Salten Kraftsamband

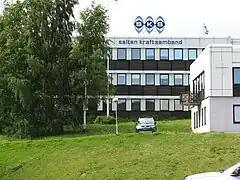
Head office in Fauske

The company is owned by Bodø Municipality (47.72%), Troms Kraft (20.35%), Fauske Municipality (12.83%), Nordkraft (8.86%), Sjøfossen Energi (6.92%) and Skjerstad Kraftlag (3.32%). DONG Energy bought its ownership from Elkem and Meløy Energi while Narvik Energi bought it from Skjerstad Kraftlag and Sørfold Municipality. In 2010, DONG Energy sold its stake to Troms Kraft.